Hakodate Jōmon Culture Center

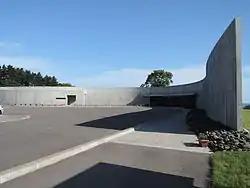

is a history museum in Hakodate, Hokkaidō, Japan, opened in 2011. It has four exhibition rooms dedicated to the Jōmon period, displaying some 1,200 pieces of earthenware and stoneware excavated in Hakodate as well as the only National Treasure in Hokkaidō, the so-called "Hollow Dogū", excavated from the (designated in 2007). Hands-on activities, including magatama-making and -knitting", are also available. The museum is located at , making this the only roadside station in Japan with a museum with a National Treasure.